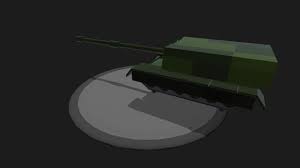
Label: Self Propelled Artillery